Lake Vostok

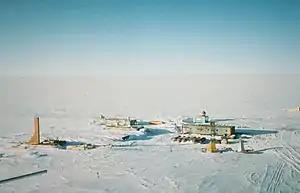
Vostok Station

The lake water is estimated to have been sealed off under the thick ice sheet about 15 million years ago. Initially, it was thought that the same water had made up the lake since the time of its formation, giving a residence time in the order of one million years. Later research by Robin Bell and Michael Studinger from the Lamont–Doherty Earth Observatory of Columbia University suggested that the water of the lake is continually freezing and being carried away by the motion of the Antarctic ice sheet, while being replaced by water melting from other parts of the ice sheet in these high pressure conditions. This resulted in an estimate that the entire volume of the lake is replaced every 13,300 years – its effective mean residence time.